Hun and po

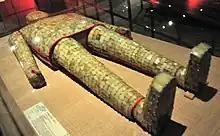
Jade burial suits were believed to delay the bodily soul's decomposition.

During the Han Dynasty, the belief in and remained prominent, although there was a great diversity of different, sometimes contradictory, beliefs about the afterlife. Han burial customs provided nourishment and comfort for the with the placement of grave goods, including food, commodities, and even money within the tomb of the deceased. Chinese jade was believed to delay the decomposition of a body. Pieces of jade were commonly placed in bodily orifices, or rarely crafted into jade burial suits.